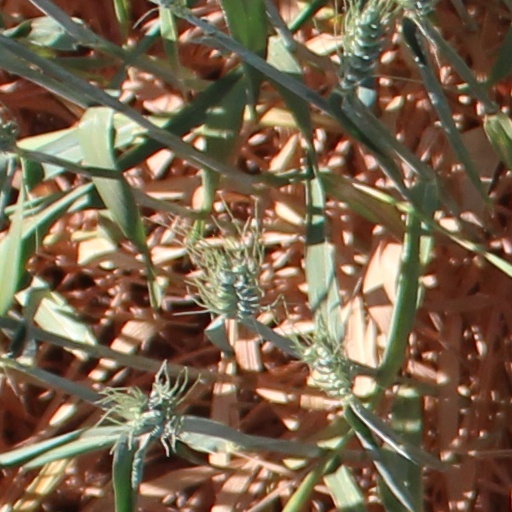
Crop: wheat